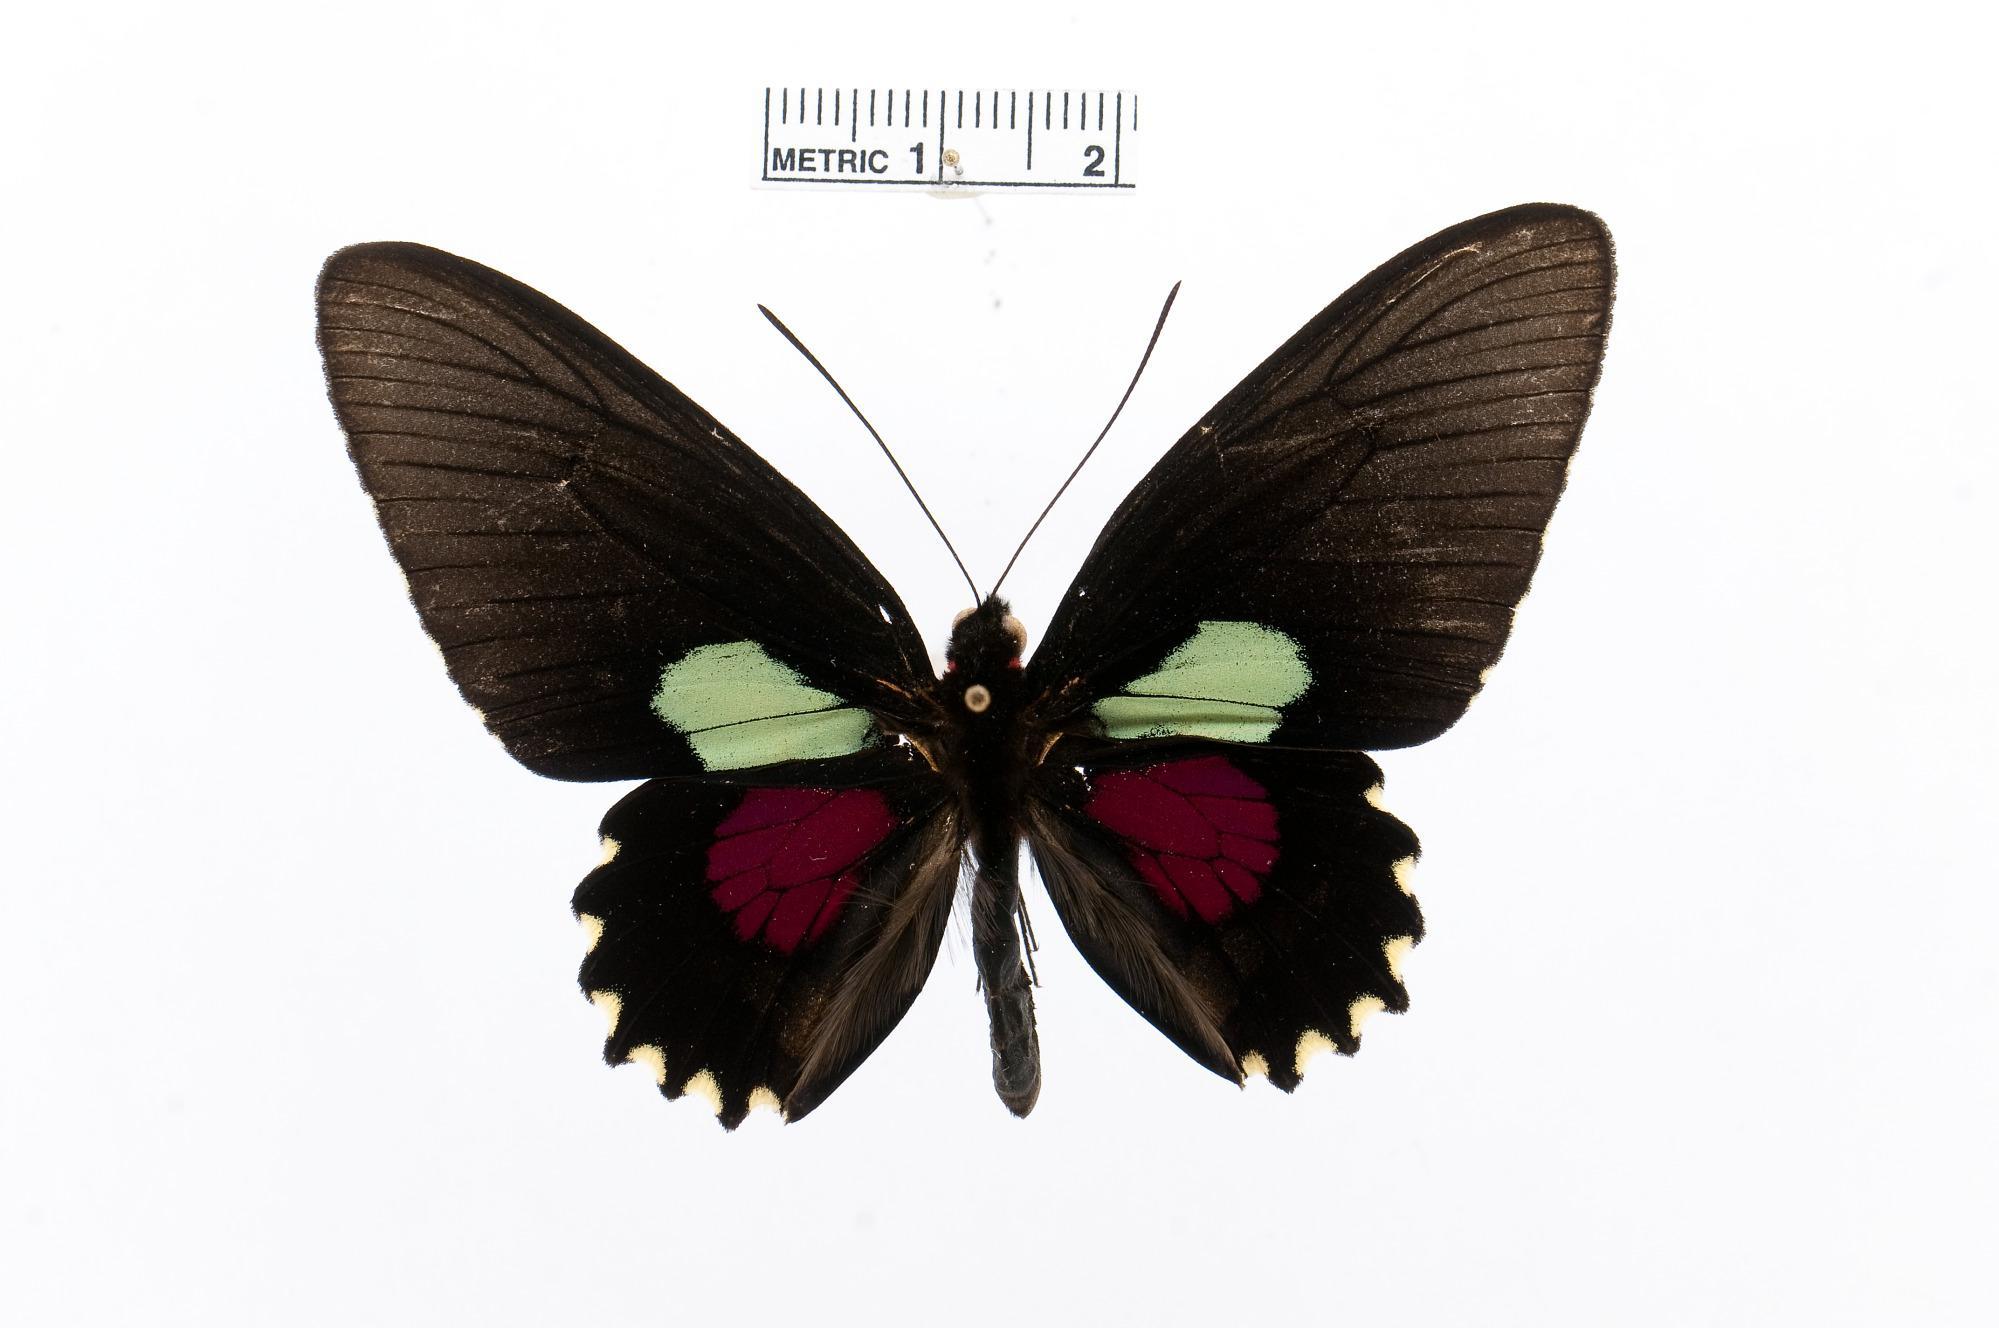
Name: Parides aeneas
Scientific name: Parides aeneas
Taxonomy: Animalia, Arthropoda, Insecta, Lepidoptera, Papilionidae, Papilioninae